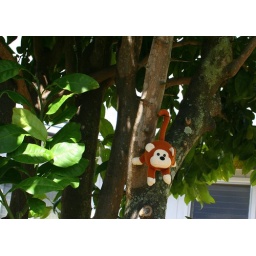
monkey in a tree